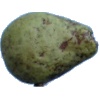
Label: pear_stone